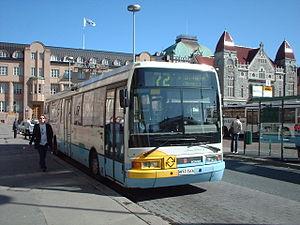
Helsingin Bussiliikenne est une société de transport en commun par autobus à Helsinki en Finlande.